Welle:Erdball

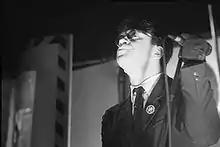
Welle:Erdball performing in Zurich in December 2008

Welle:Erdball (often abbreviated as W:E) is a German band whose sound is distinguished by their intensive use of the Commodore 64's SID sound chip.